Chopin Music In The Open Air

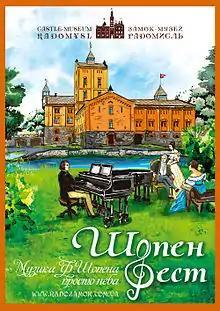
Chopinfest

Chopin Music In The Open Air or Chopin Fest is an annual international festival of music of Polish composer Frederic Chopin (1810-1849). It is held in a historical and cultural complex The Radomysl Castle (Radomyshl, Zhytomyr region, Ukraine), in 2014.